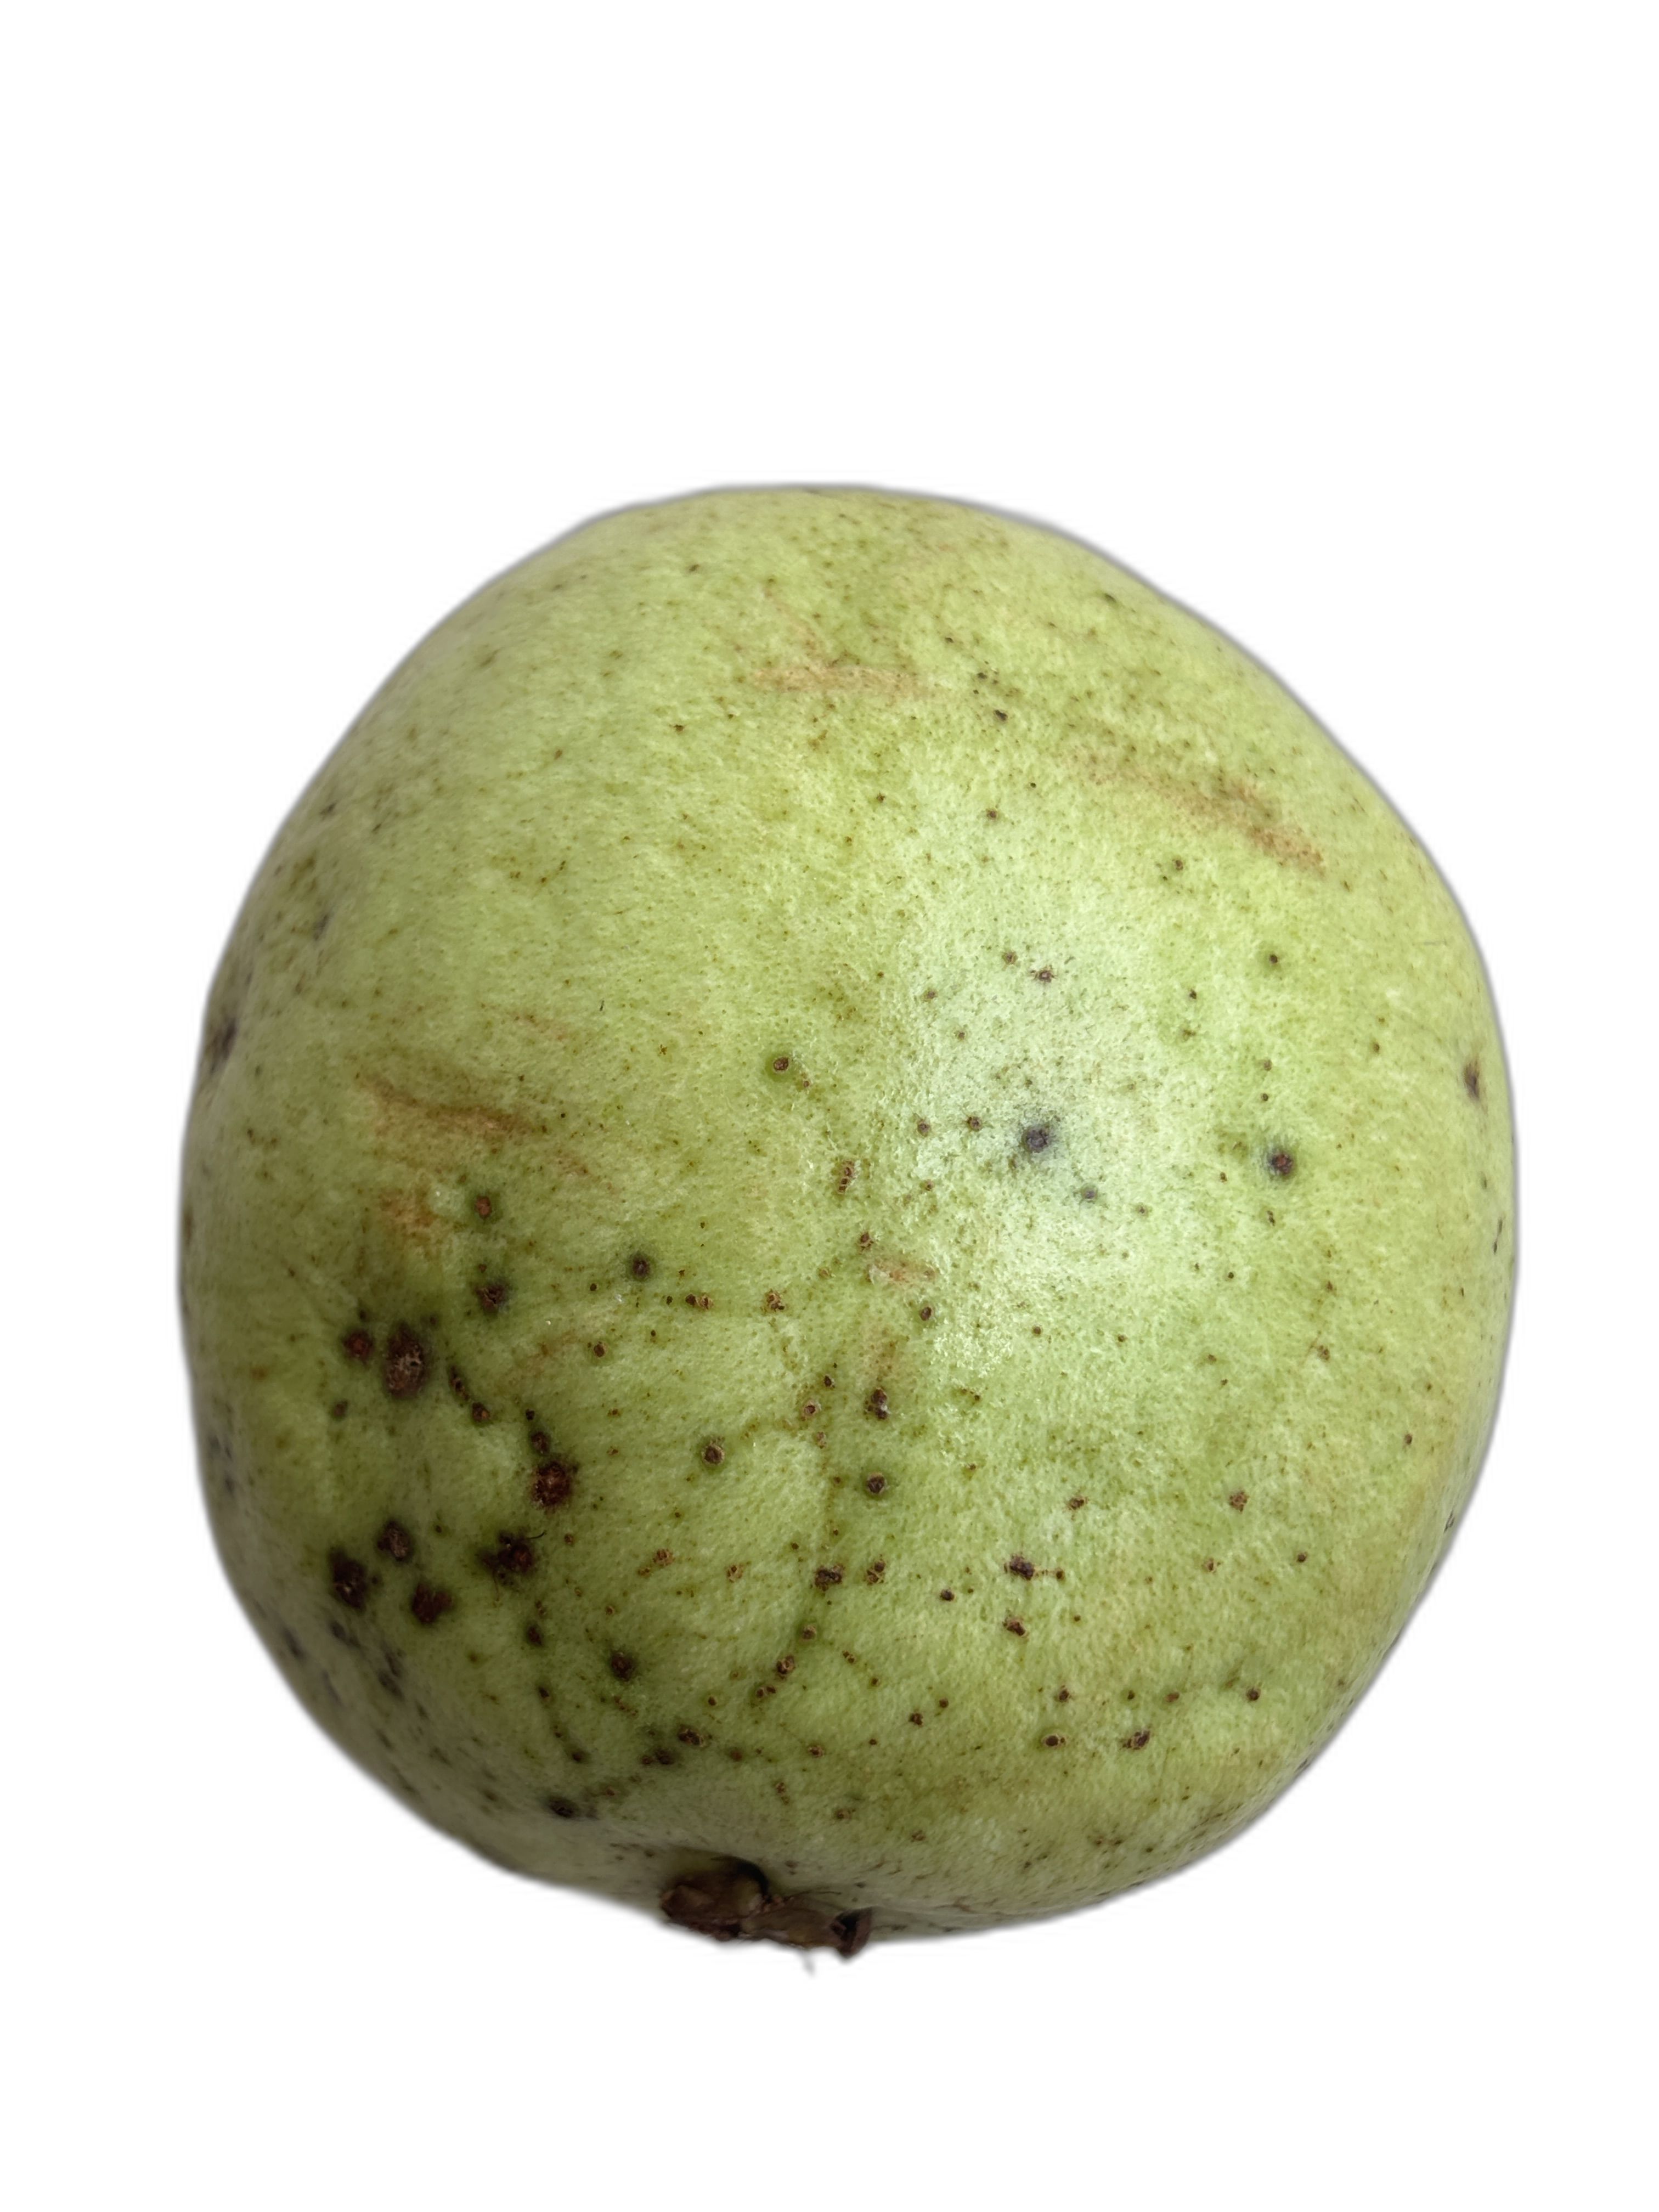
Plant part: fruit
Disease: Anthracnose